Human uses of birds

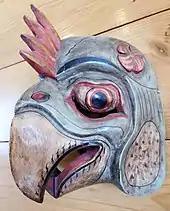
Wooden mask in the form of a chicken. Bali, late 20th century

Raptors from eagles to small falcons have for centuries been used in falconry, often to catch other birds, whether for pleasure or for food.